2009 California Golden Bears football team

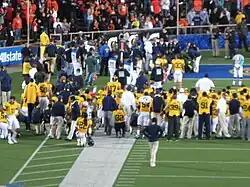
The Bears watch and wait while medical staff attend to Jahvid Best after he sustained a concussion in the second quarter.

The #23 ranked Bears had not defeated the Beavers in Memorial Stadium since 1997, and with their last win in the series occurring in 2006 in Corvallis, Oregon. Oregon State drove downfield on their second possession of the game and scored on a 1-yard quarterback keeper by Sean Canfield. The Beavers scored again 1 minute into the second quarter when Canfield passed to James Rodgers for 15 yards. The Bears responded by marching downfield in a drive that consumed more than 7 minutes. Jahvid Best was able to score on a direct snap from 7 yards out, but sustained a severe concussion when while hurdling defender Tim Clark, he was pushed in the air by safety Cameron Collins, causing him to fall on his right shoulder and neck. The game was halted for nearly 15 minutes while Best was attended to, eventually being taken to a local hospital. Oregon State came back after play resumed to extend their lead to 21–7 when Canfield threw a 3-yard pass to Jordan Bishop in the final two minutes of the half.